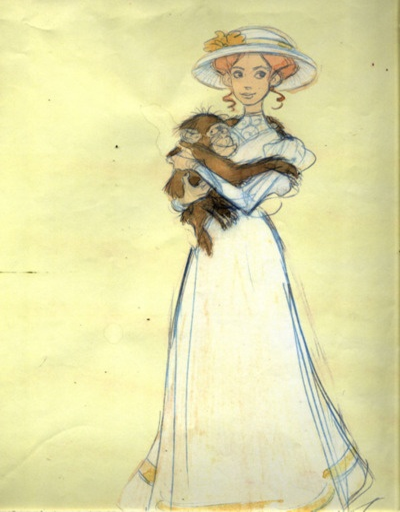
concept art for person from animation film , i like her like this. :)